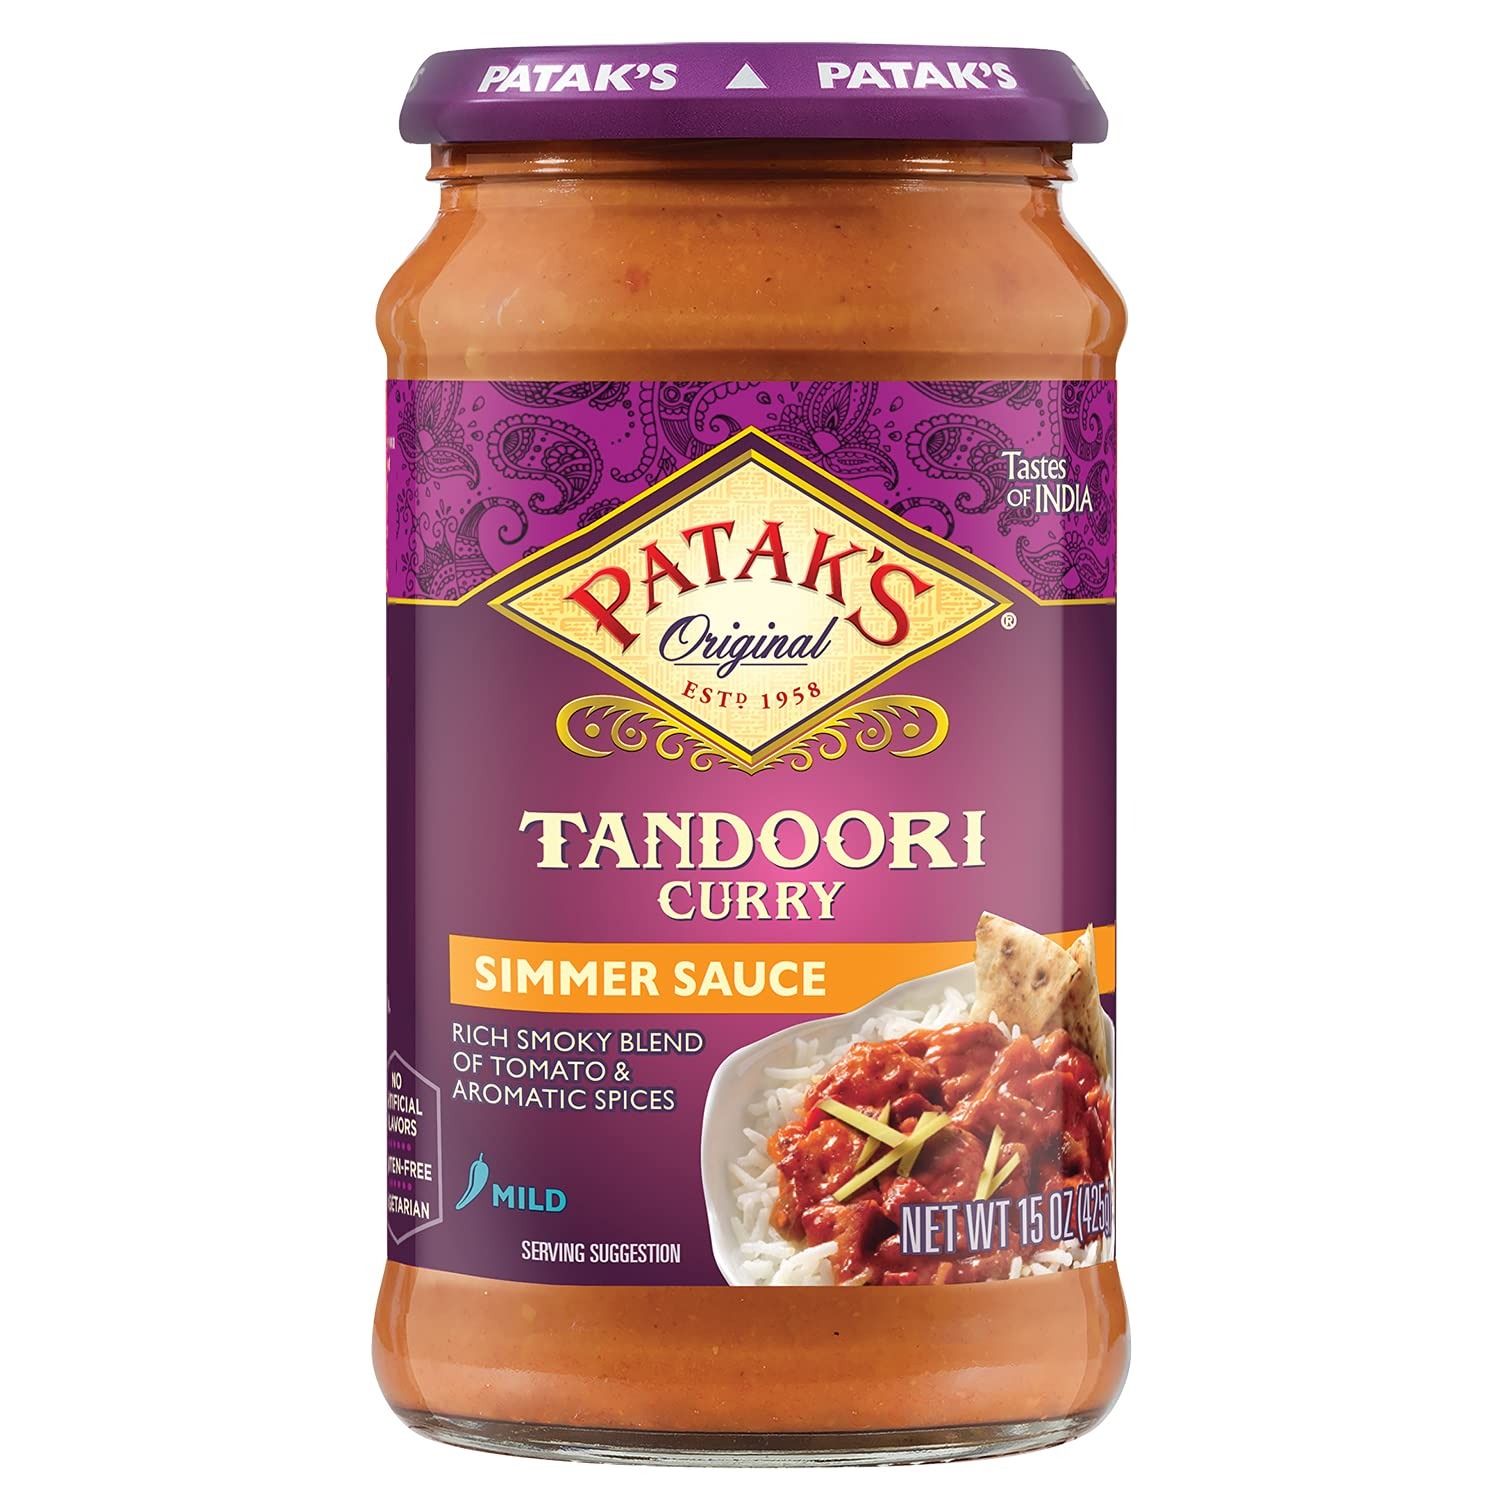
Item Name: Patak's Tandoori Simmer Sauce - 15 Oz (Pack of 3) – Rich smoky Blend of Tomato and Aromatic Spices, No Artificial Flavors, Gluten Free, Vegetarian Friendly
Bullet Point: Patak's Tandoori Simmer Sauce - 15 Oz (Pack of 3) – Rich smoky Blend of Tomato and Aromatic Spices, No Artificial Flavors, Gluten Free, Vegetarian Friendly
Value: 45.0
Unit: Fl Oz

Price: 9.27